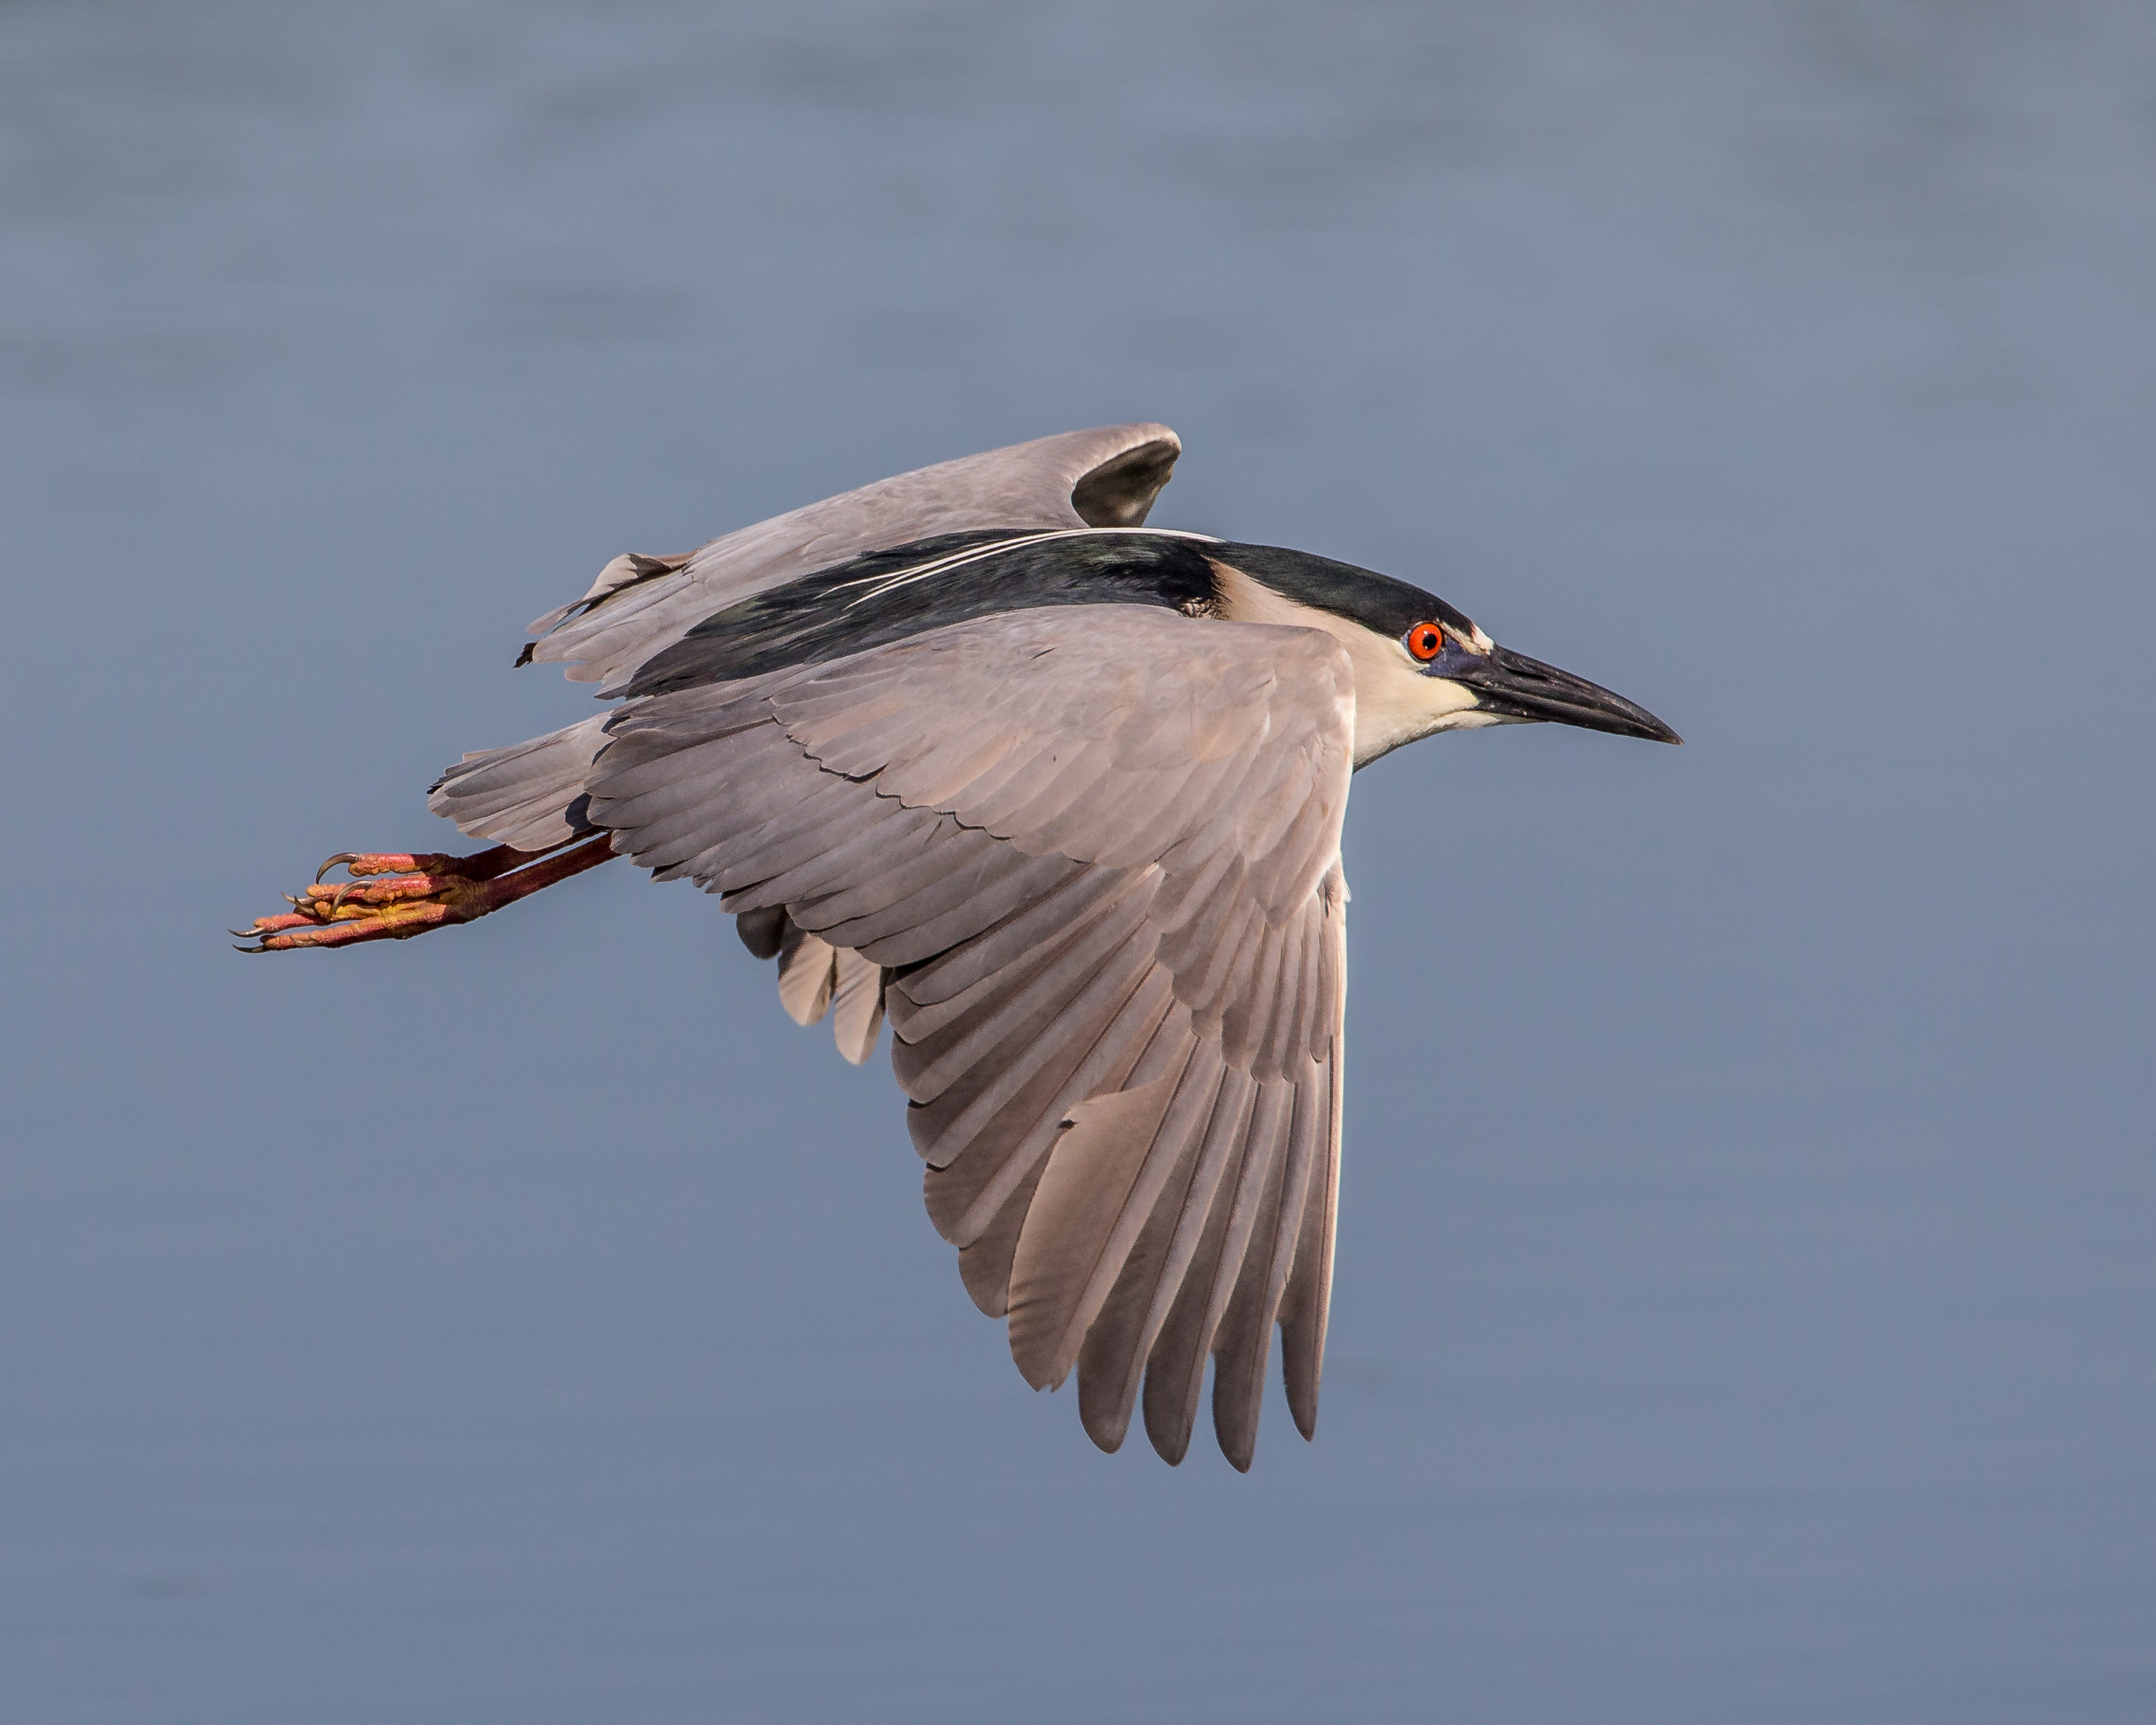
bird, wing, seabird, wildlife, beak, flight, fauna, vertebrate, heron, blackcrownednightheron, florida, inflight, shorebird, bif, andymorffew, morffew, naturethroughthelens, venicerookery, nightheron